Robert Bortuzzo

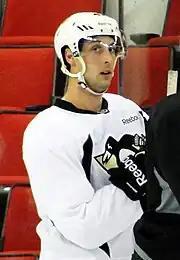
Bortuzzo at a morning skate with the Penguins in Raleigh, NC, in 2011.

For the third consecutive year, Bortuzzo attended the Penguins training camp, although he was placed on their injured reserve to begin the season. He also missed the team's final Rookie Tournament contest against the Blackhawks due to a lower body injury. Bortuzzo ended up missing all of training camp and the beginning of the season to recover from his injury. When he was medically cleared to play, he was assigned to the Wilkes-Barre/Scranton Penguins, whom he played two games with before being called up to the NHL for his debut on November 4. The following day, Bortuzzo made his NHL debut against the Los Angeles Kings as a replacement for an injured Ben Lovejoy. He subsequently became the first SIJHL alumni to skate in a National Hockey League game.